Alberto Ruiz de Galarreta Mocoroa

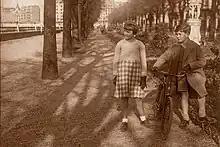
with sister in Donostia, 1932

Teodoro and María Felisa had two children, Alberto and his younger sister Elvira. They spent their childhood in San Sebastián; none of the sources consulted provided information on his early schooling and fate during the civil war, though one notes that he “vividly remembered those years of terror and heroism”. He intended to commence a religious career and entered a Jesuit novitiate in the Veruela Abbey; however, his superiors found he did not have the vocation needed. The young Ruiz de Galarreta in 1939 opted for medicine, studied in Valencia and graduated with a thesis on the history of medicine, which he applied to Navy medical services later. He did not marry and had no children. His best-known relative is his nephew, a Valencian business tycoon named Alberto Catalá Ruiz de Galarreta. His cousin Ignacio Ruiz de Galarreta Maisonnave was dean of the Pamplona Colegio de Abogados in the 1970s; his wife María Isabel Hualde Redín wrote lyrics to . Their son José Ignacio Ruiz de Galarreta Hualde was a Jesuit theologian and author of numerous popular books revolving around religious topics. Salvador Gayarre Ruiz de Galarreta, an architect, was grandson to Alberto's paternal uncle.